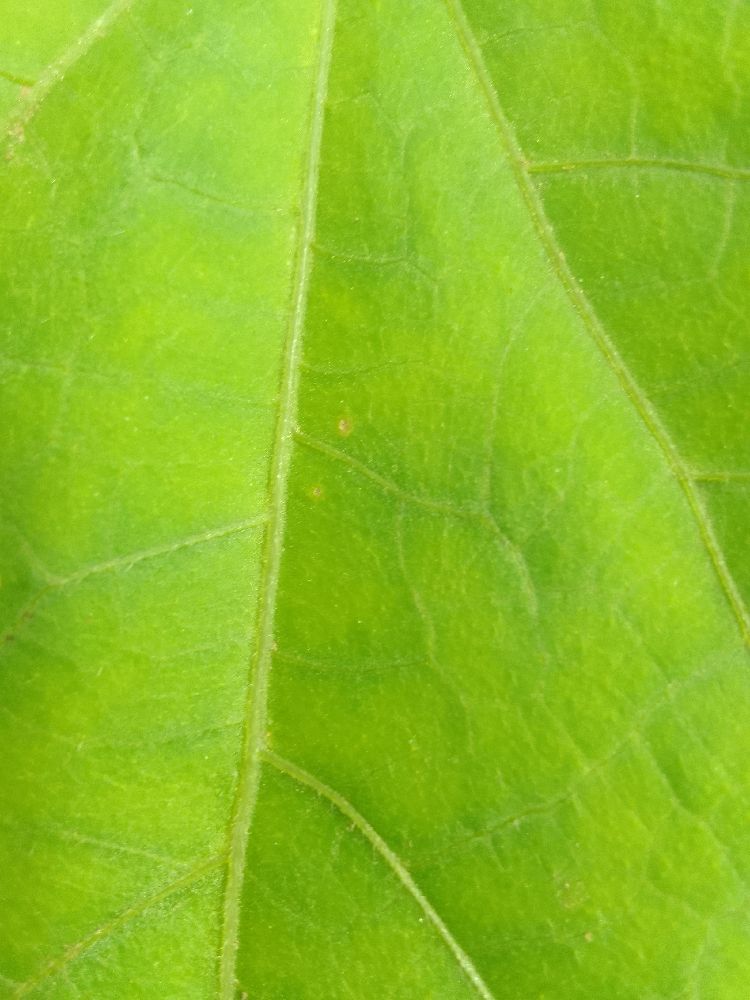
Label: healthy